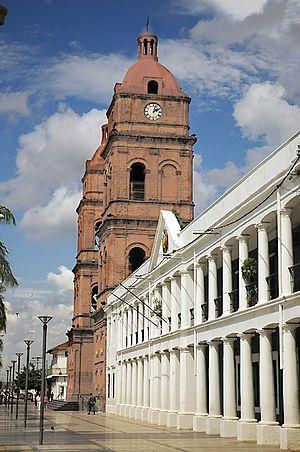
Santa Cruz de la Sierra, ou simplement Santa Cruz, est une ville de Bolivie, capitale du département de Santa Cruz et chef-lieu de la province d'Andrés Ibáñez. Située dans les plaines orientales du pays, elle se trouve à une altitude de 416 m. Santa Cruz de la Sierra est la ville la plus peuplée de Bolivie avec 1 594 823 habitants en 2009.